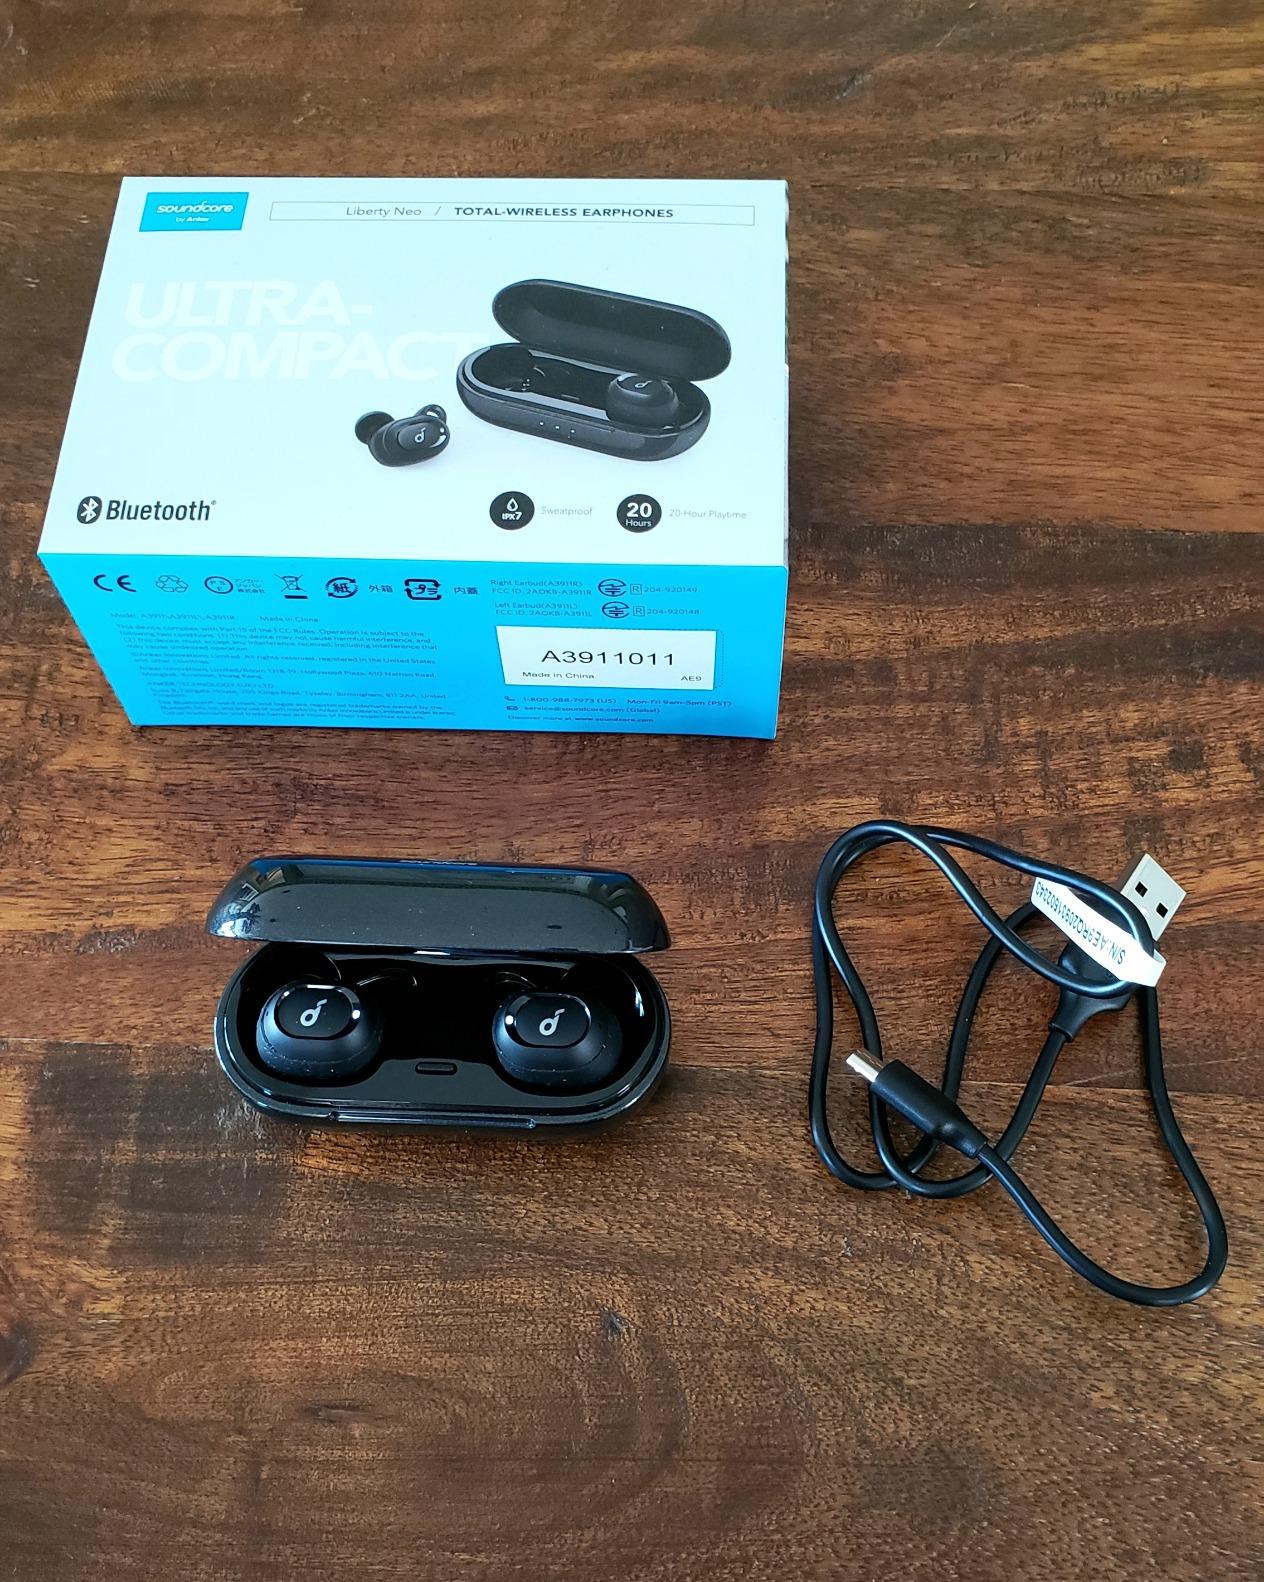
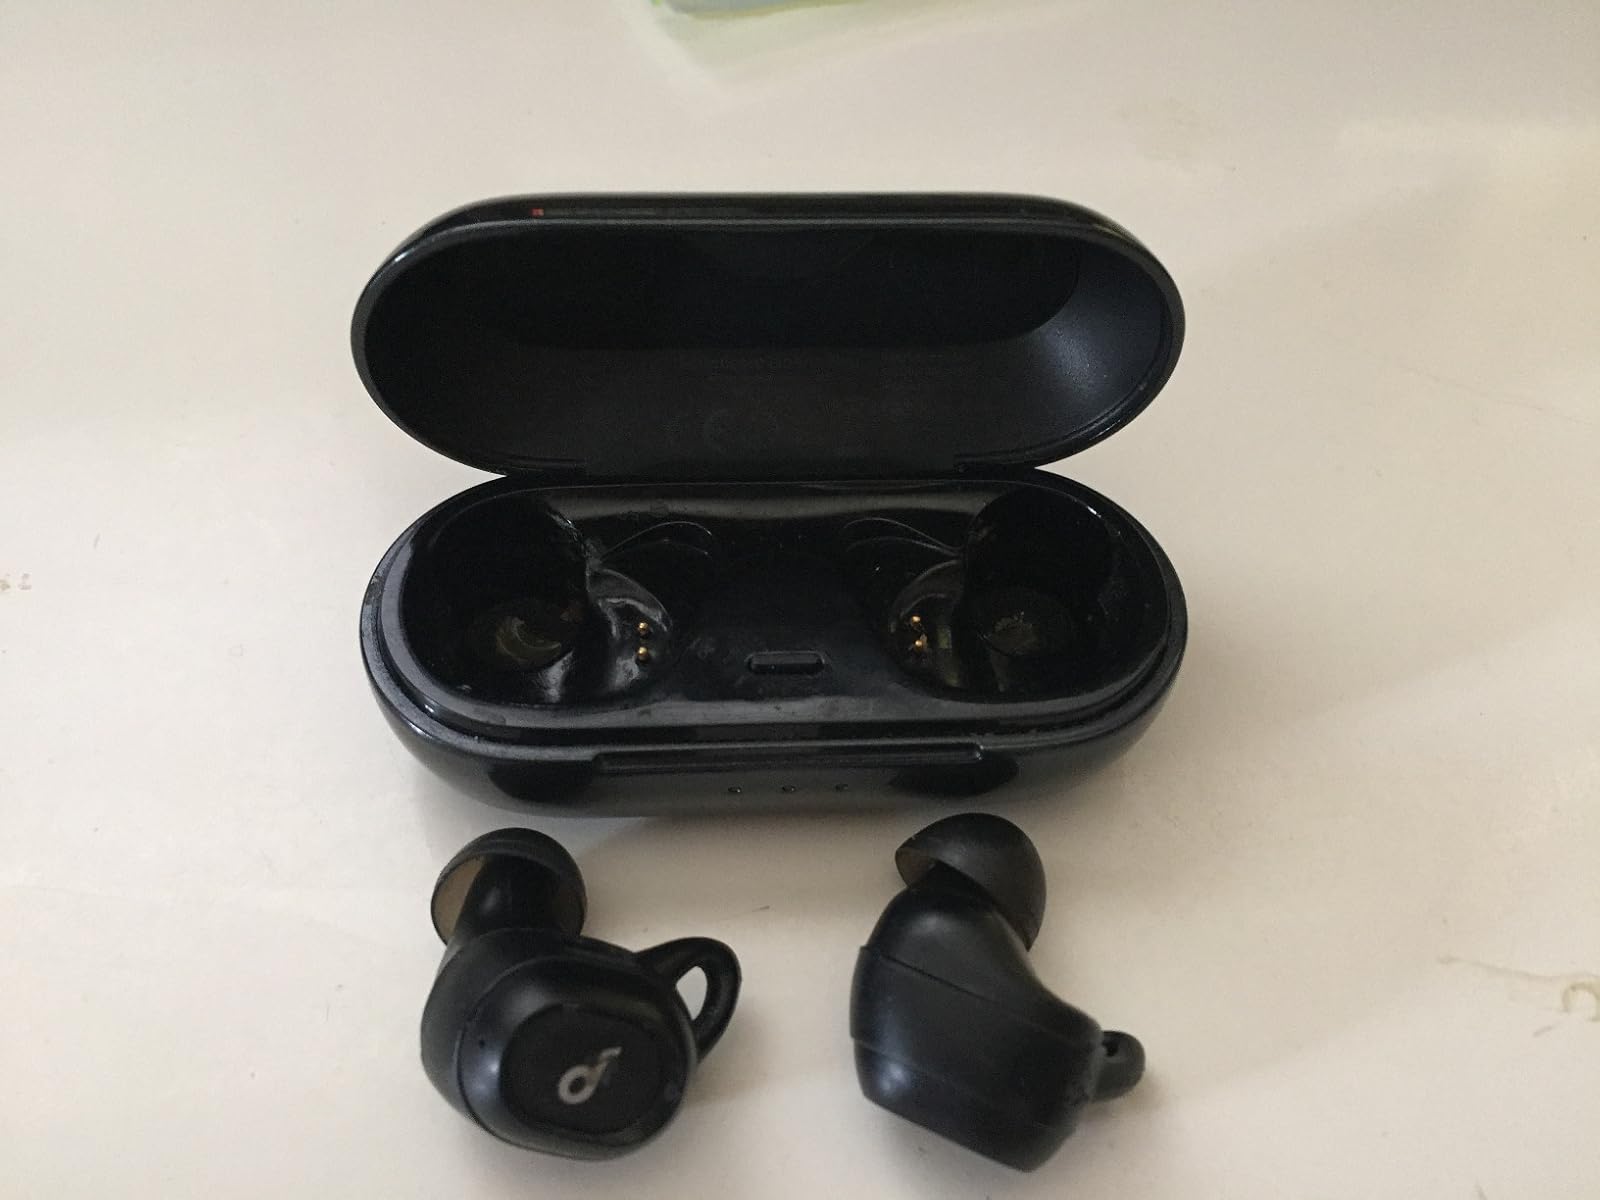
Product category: earbuds
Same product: yes